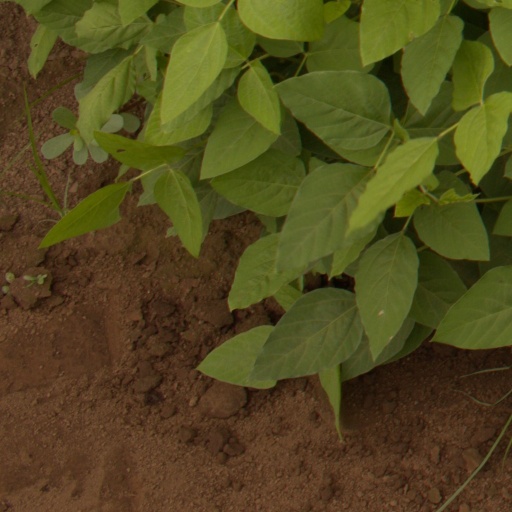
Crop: soybean